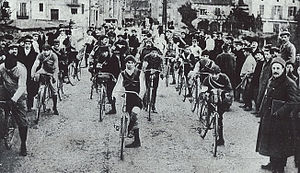
Catalonien Rundt
Starten på 1. udgave af løbet, 6. januar 1911
Catalonien Rundt er et populært cykelløb som arrangeres årligt i den spanske region Catalonien. Løbet er en del af UCI ProTour, og er efter Vuelta a España det mest populære cykelløb i Spanien. Løbet blev normalt afholdt under Giro d'Italia, og set som et vigtigt forberedelsesløb til Tour de France, men i 2010 blev det flyttet fra maj til marts.